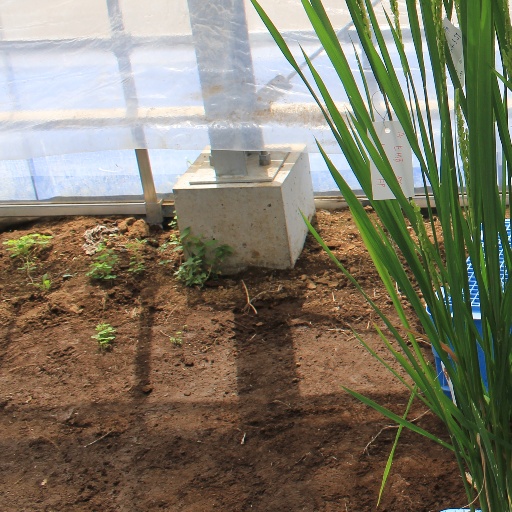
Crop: rice